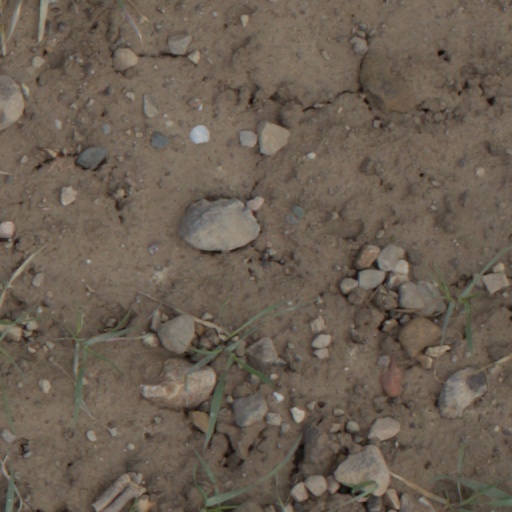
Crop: wheat